E. Wedel

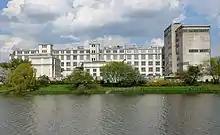
Wedel factory in Warsaw's Praga South district viewed from Kamionowski Lake.

Founded in 1851 by Karl Ernst (Karol Ernest) Wedel (1813–1902), the company and its products became known in most of Central and Eastern Europe. The logo of the company is based on Emil Wedel's signature. His son Emil Albert Fryderyk Wedel (1841–1919) apprenticed in candy and chocolate factories in Western Europe before inheriting and expanding his father's business. His descendant Jan Wedel (d. 1960), the last member of the Wedel family to own the company, was considered "the Willy Wonka" of pre-war Poland. In 1894 the company moved its main factory to Szpitalna street in Warsaw. In 1930, during the time of the Great Depression, Jan Wedel opened a second factory in Praga, one of the most modern in the Second Polish Republic. The company was also known for its very generous social welfare policies. As one of the first in Europe, it had its own crèche, kindergarten, hospital and cafeteria, and rewarded its best employees with interest-free housing loans; its model was highly acclaimed by the Polish Socialist Party. Hence prior to World War II, Wedel became a successful private company, with shops in London and Paris.